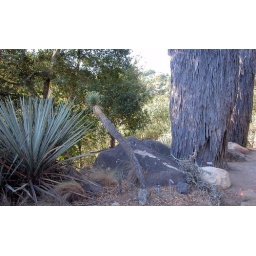
Being December, few flowers were in bloom, but the succulents and trees were quite pretty.